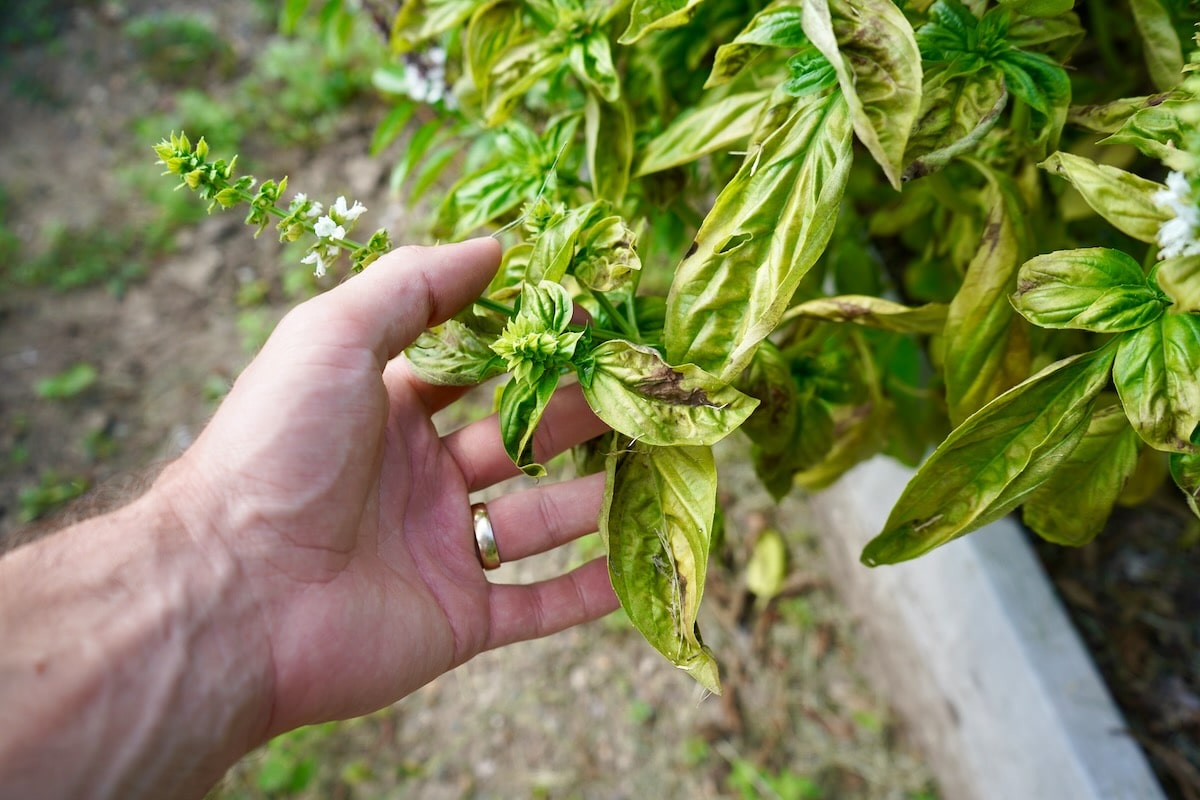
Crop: unknown
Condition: basil